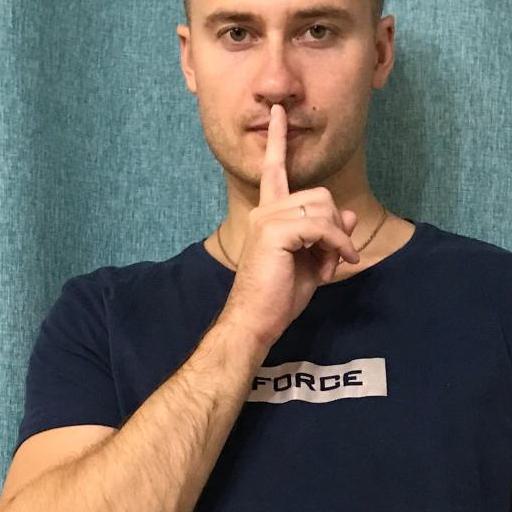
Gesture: mute